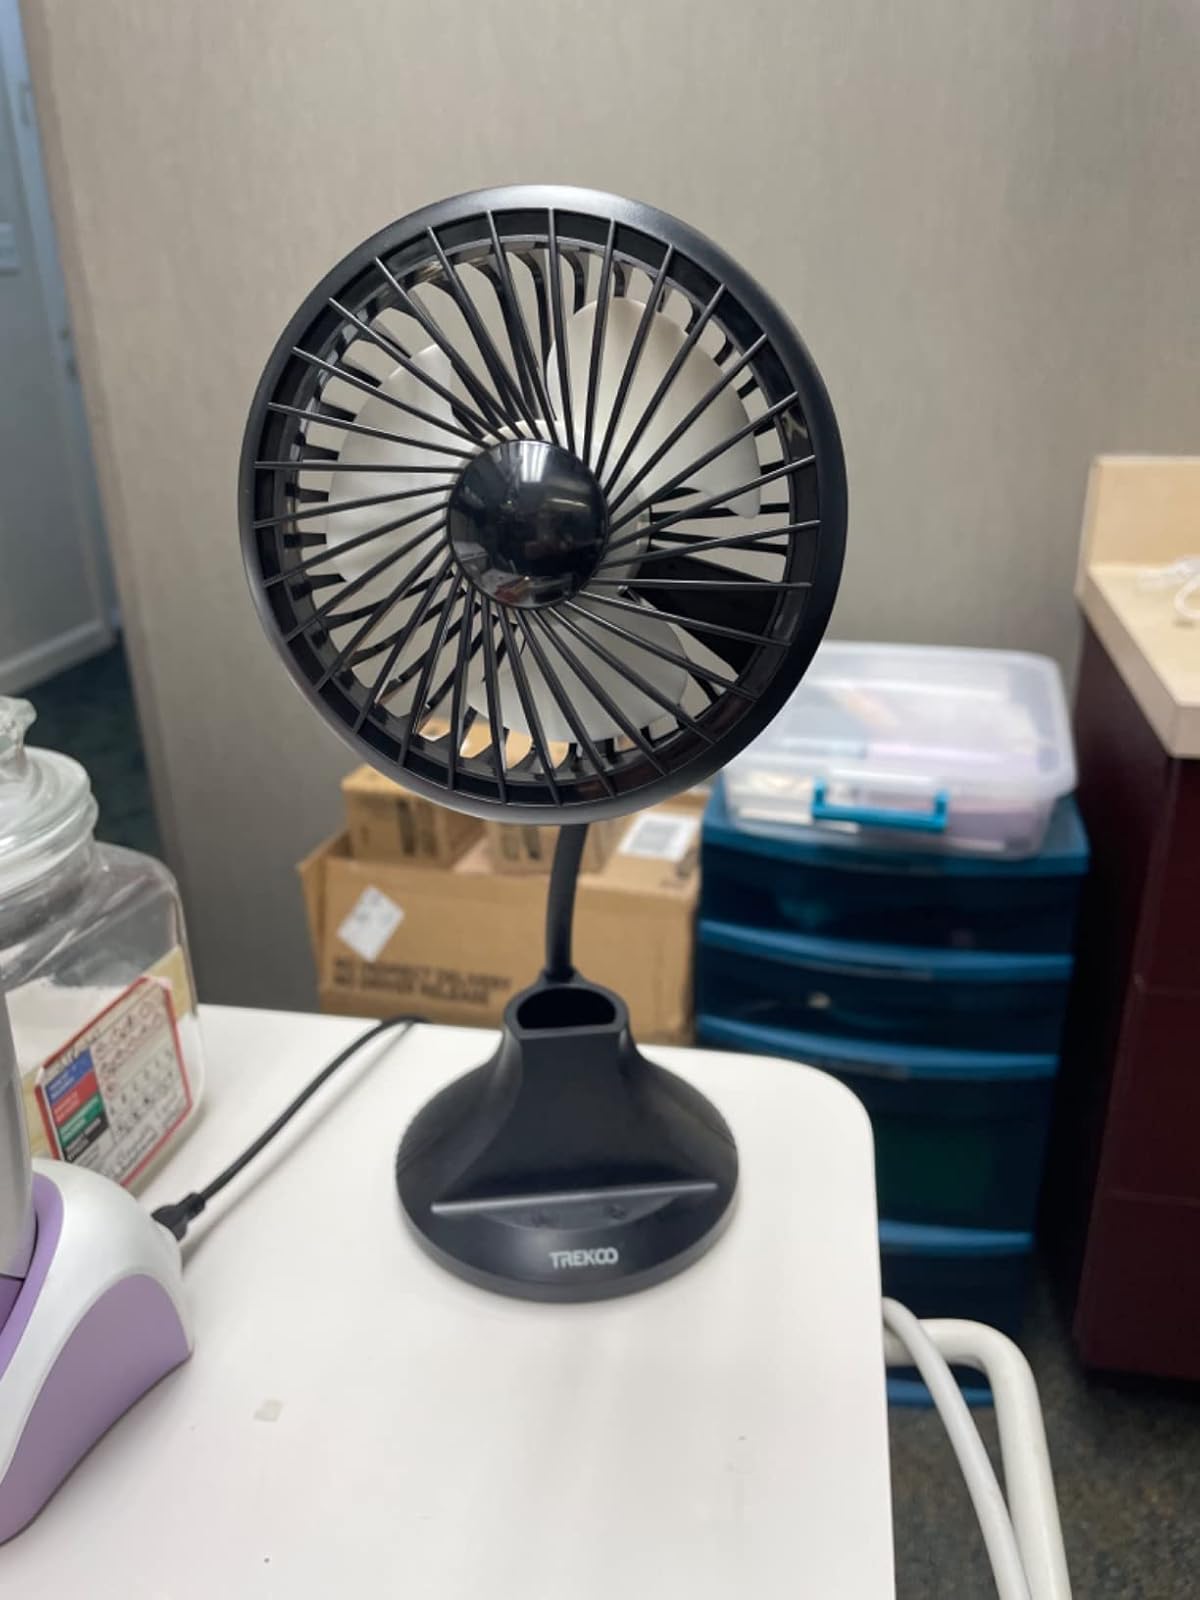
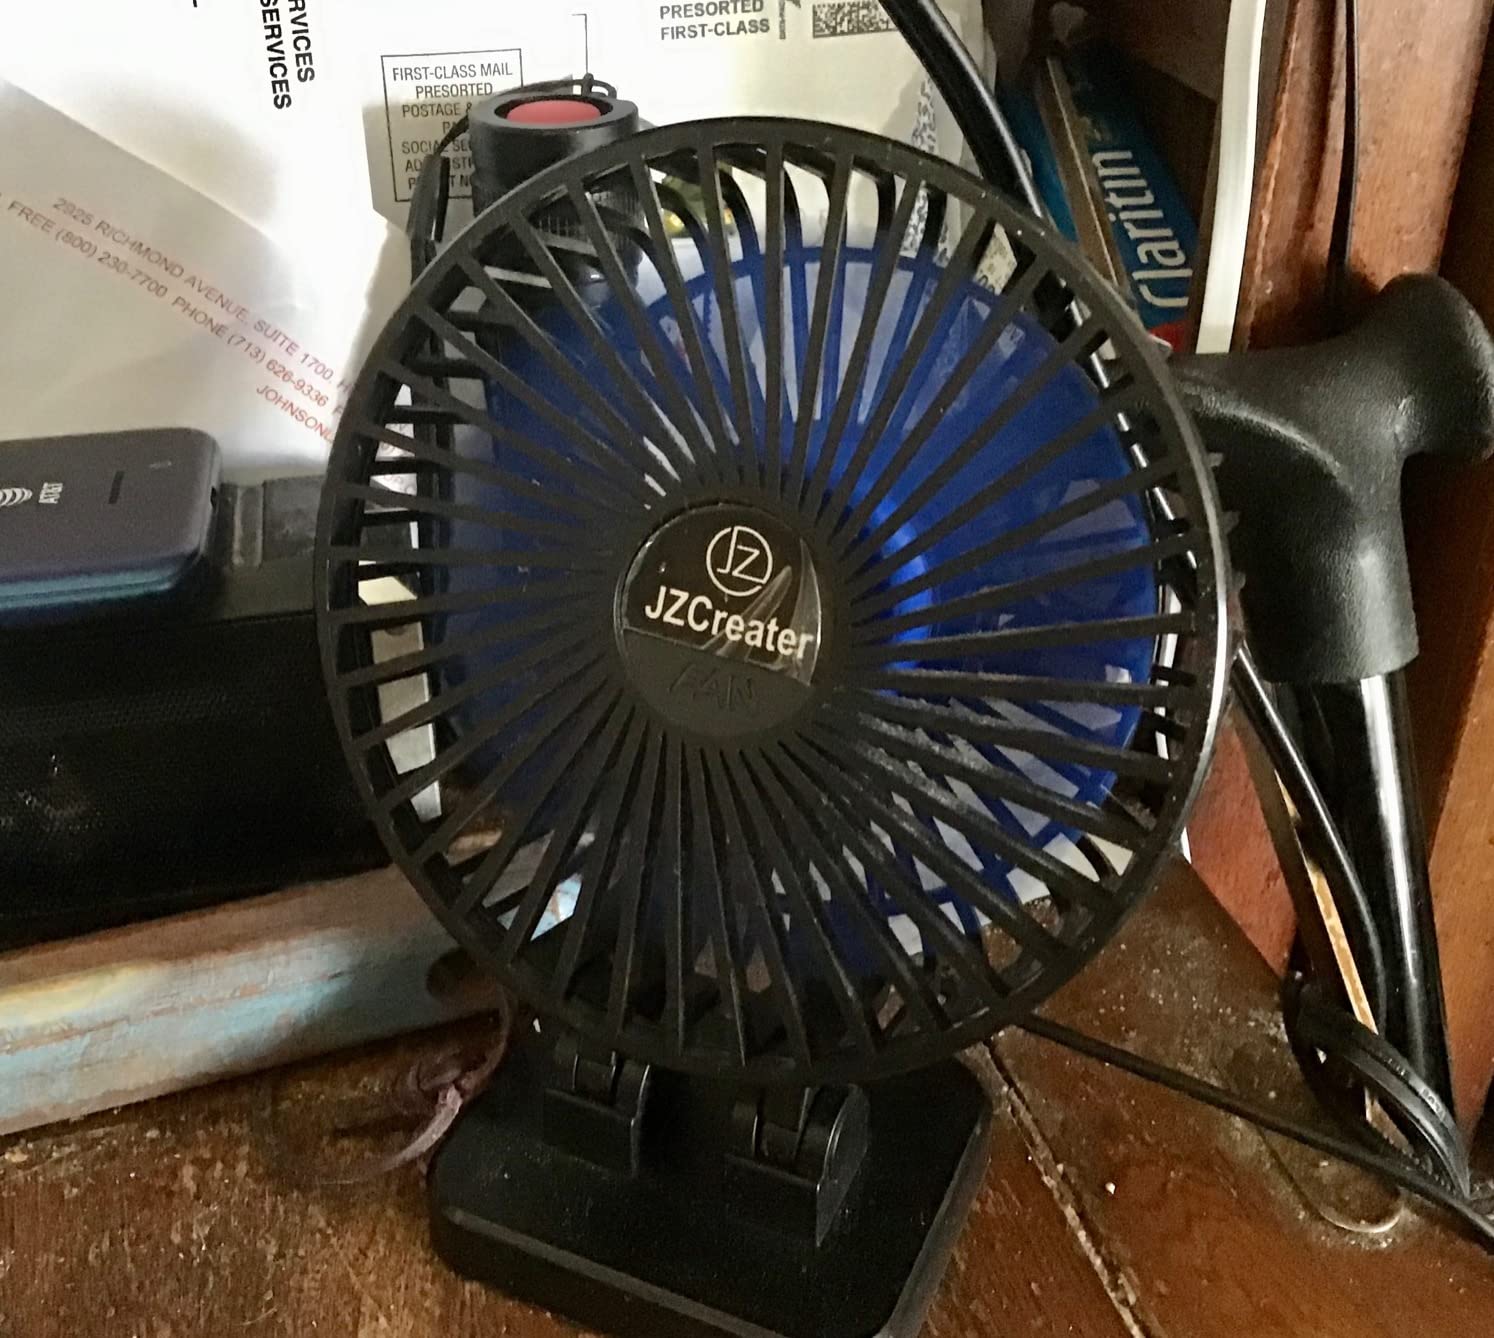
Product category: fan
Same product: no